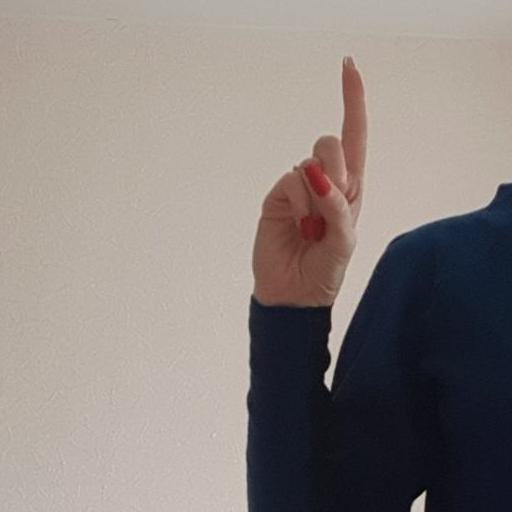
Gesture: one